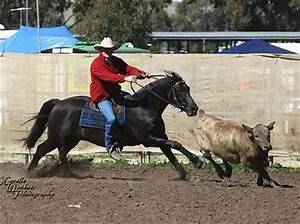
horse